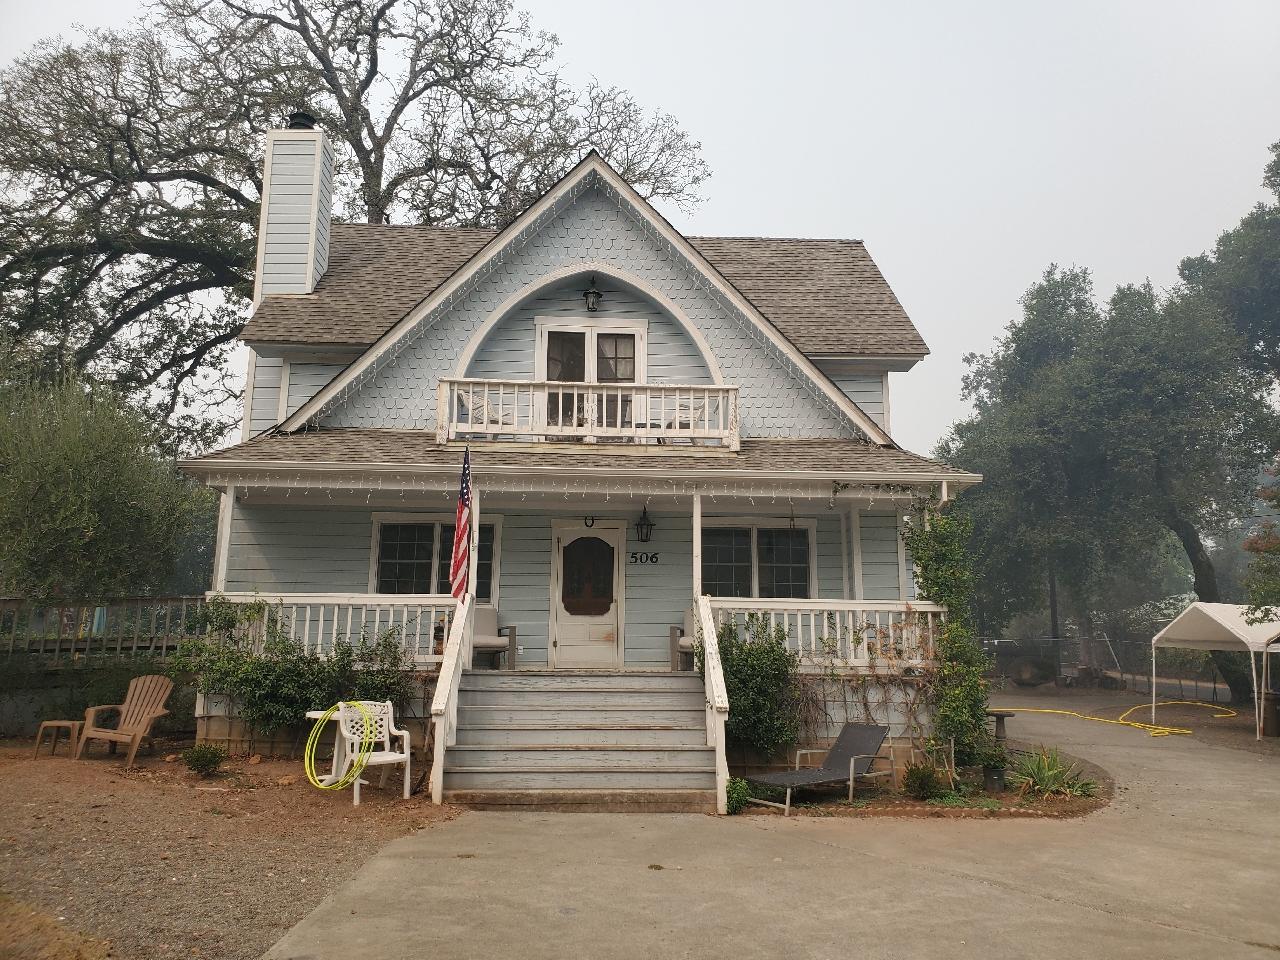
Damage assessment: no_damage